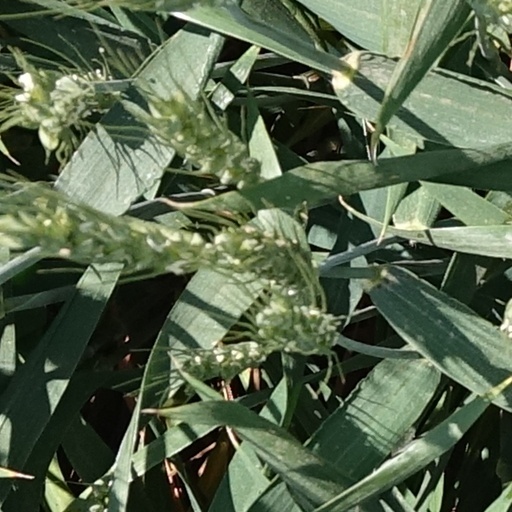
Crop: wheat